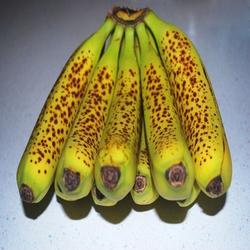
Label: Banana